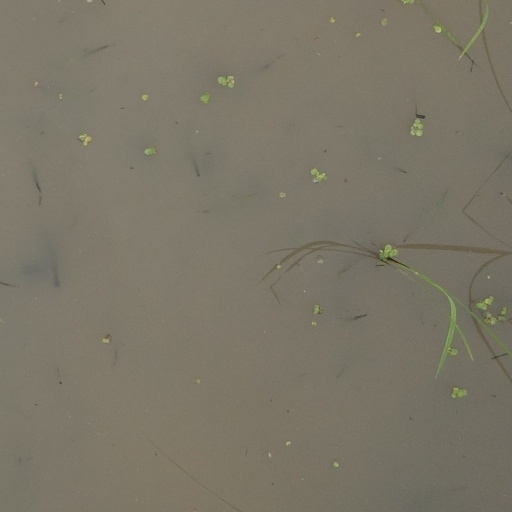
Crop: rice